House of the First Print Shop in the Americas

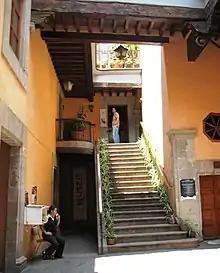
Patio area

After receiving permission from Spanish king Carlos V and the archbishop of Mexico City, Juan de Zumárraga had a printing press brought from Europe in 1539. The press was set up in this house, then called the "Casa de las Campanas" (House of the Bells) by the Seville-based publisher with Italian printer Juan Pablos who worked for living expenses for ten years. They began printing viceregal- and Church-related documents. One of these documents was a catechism entitled "Breve y más compendiosa doctrina christiana en lengua mexicana y castellana" ("The Brief and Most Concise Christian Doctrine in the Mexican Language") written by the archbishop himself.